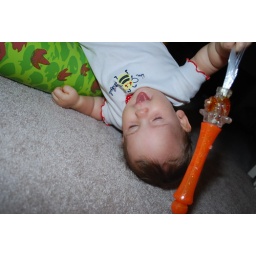
Here's me being a silly girl in my ball pit!